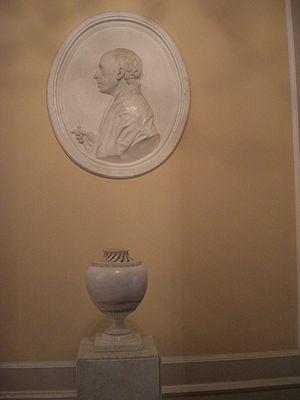
Le palais de Gatchina est un ancien palais impérial russe situé à Gatchina, aujourd'hui dans l'oblast de Léningrad, à côté de Saint-Pétersbourg. C'est un musée ouvert au public avec le parc qui l'entoure.